Planetary engineering

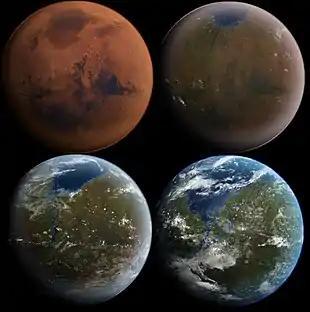
Impression of the hypothetical phrases of the terraforming of Mars

Climate engineering is a form of planetary engineering which involves the process of deliberate and large-scale alteration of the Earth's climate system to combat climate change. Examples of geoengineering are carbon dioxide removal (CDR), which removes carbon dioxide from the atmosphere, and solar radiation modification (SRM) to reflect solar energy to space. Carbon dioxide removal (CDR) has multiple practices, the simplest being reforestation, to more complex processes such as direct air capture. The latter is rather difficult to deploy on an industrial scale, for high costs and substantial energy usage would be some aspects to address.